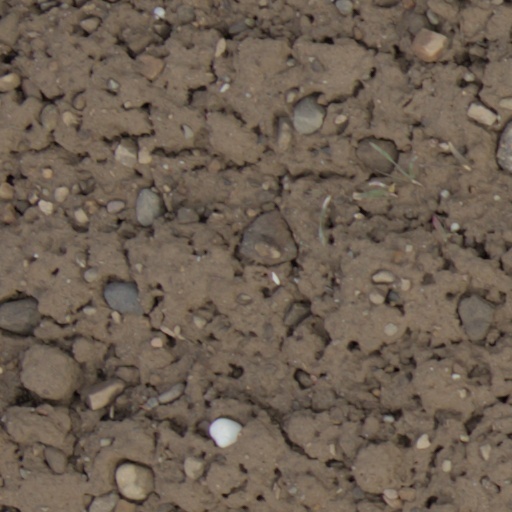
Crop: wheat